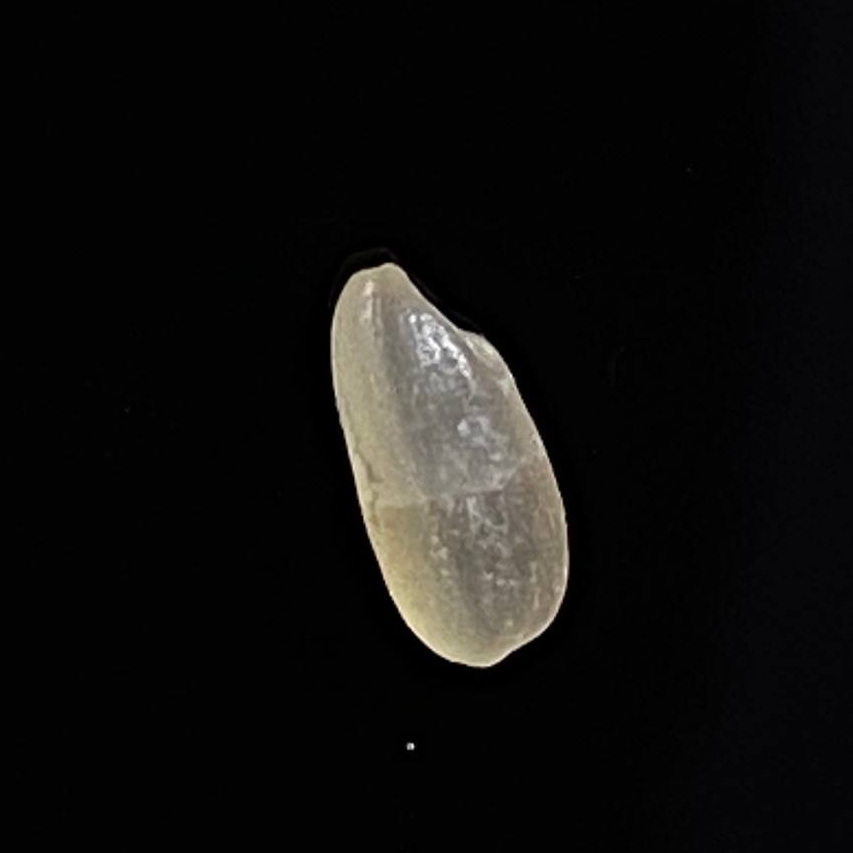
Rice variety: Gutisharna